Miguel Ángel Asturias

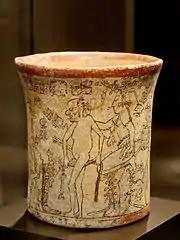
Maya vase depicting a lord of the underworld stripped of clothes and headgear by the young maize divinity.

The Guatemala that exists today was founded on top of a substratus of Mayan culture. Before the arrival of the Spanish conquistadors, this civilization was very advanced politically, economically, and socially. This rich Mayan culture has had an undeniable influence on Asturias' literary works. He believed in the sacredness of the Mayan traditions and worked to bring life back into its culture by integrating the Indian imagery and tradition into his novels. Asturias studied at the Sorbonne (the University of Paris at that time) with Georges Raynaud, an expert in the culture of the Quiché Maya. In 1926, he finished a translation of the "Popol Vuh", the sacred book of the Mayas. Fascinated by the mythology of the indigenous people of Guatemala, he wrote "Leyendas de Guatemala" ("Legends of Guatemala"). This fictional work re-tells some of the Mayan folkloric stories of his homeland.